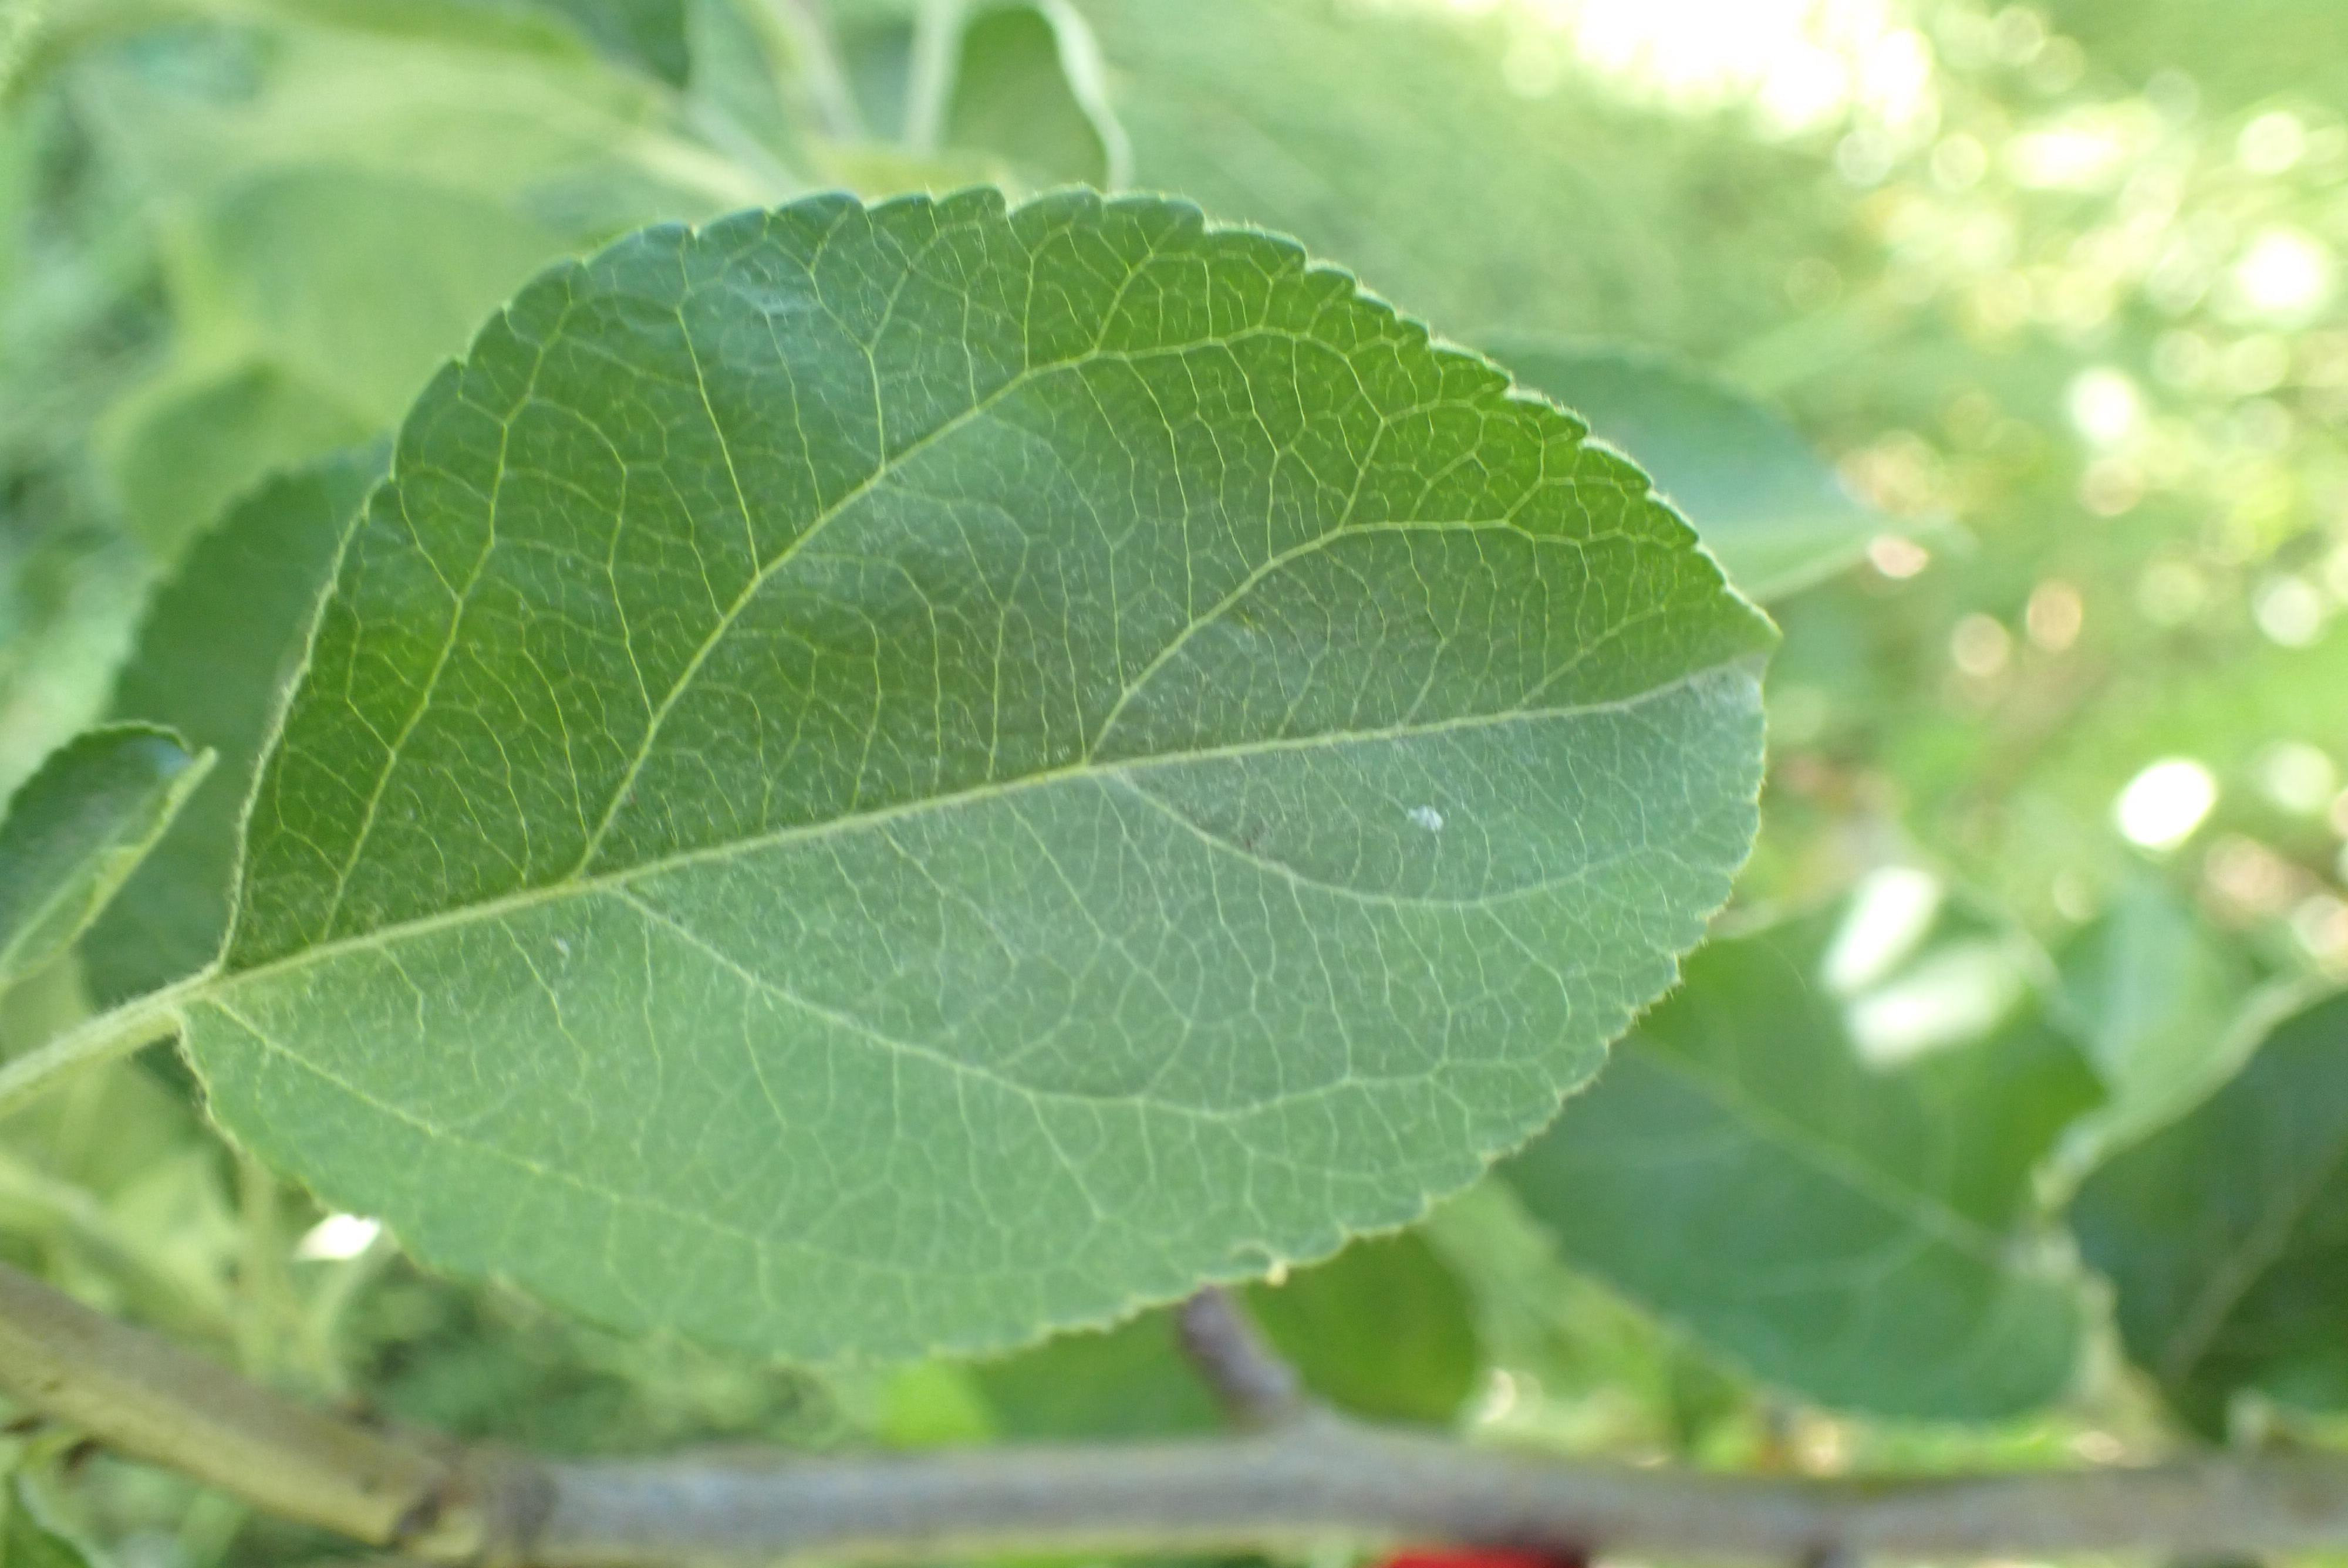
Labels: healthy